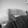
ASL letter: H